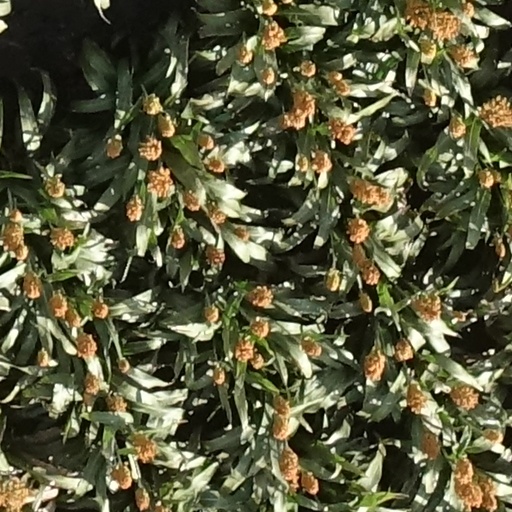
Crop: sorghum